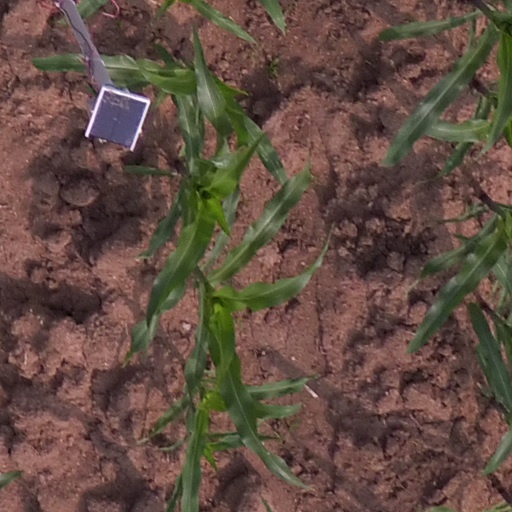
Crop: maize; corn